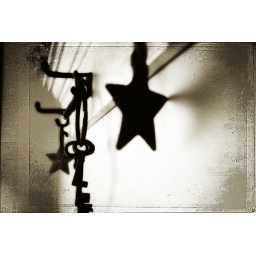
This is a shelf that hangs on the wall in my entryway.